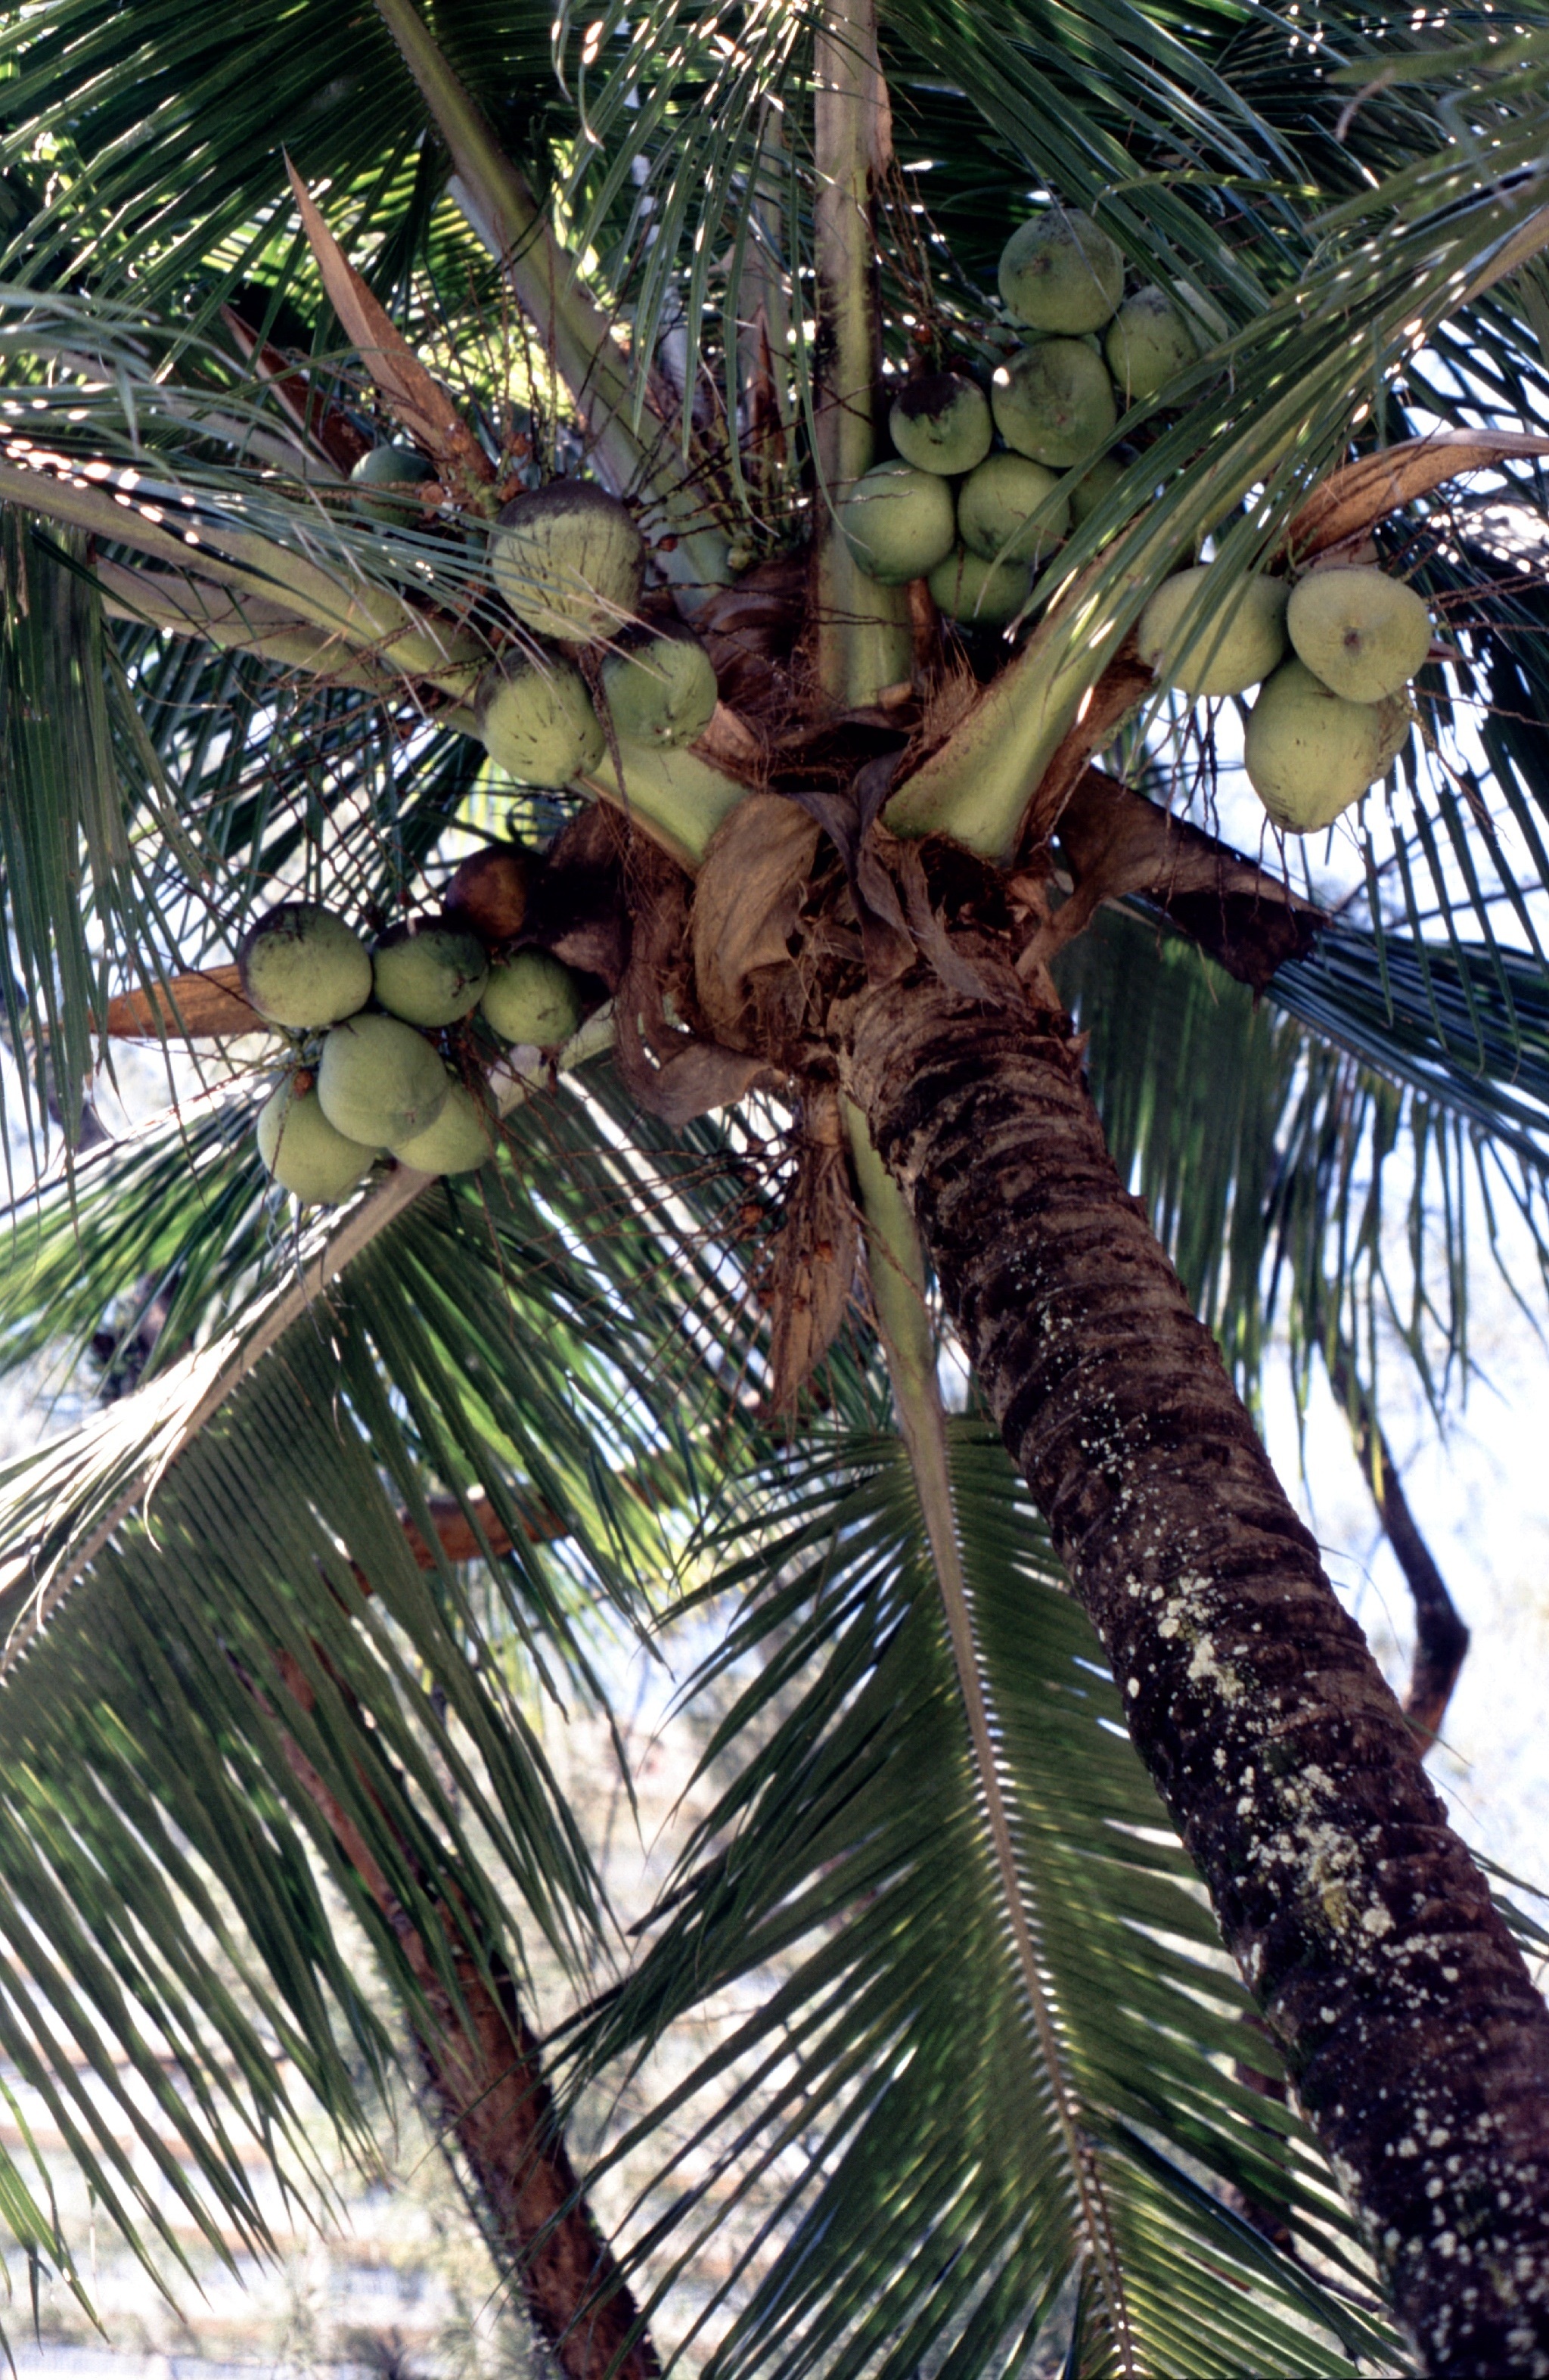
tree, branch, plant, fruit, food, mediterranean, jungle, palm, produce, botany, healthy, eat, delicious, coconut, exotic, brazil, coconuts, flowering plant, coconut tree, date palm, woody plant, land plant, arecales, palm family, borassus flabellifer, elaeis